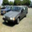
Label: automobile